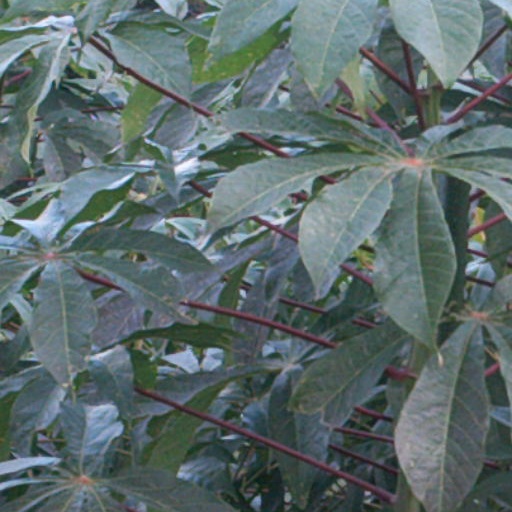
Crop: cassava